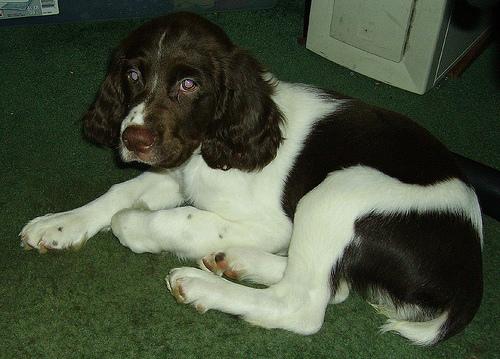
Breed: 276-n000112-English_springer